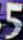
Number: 5